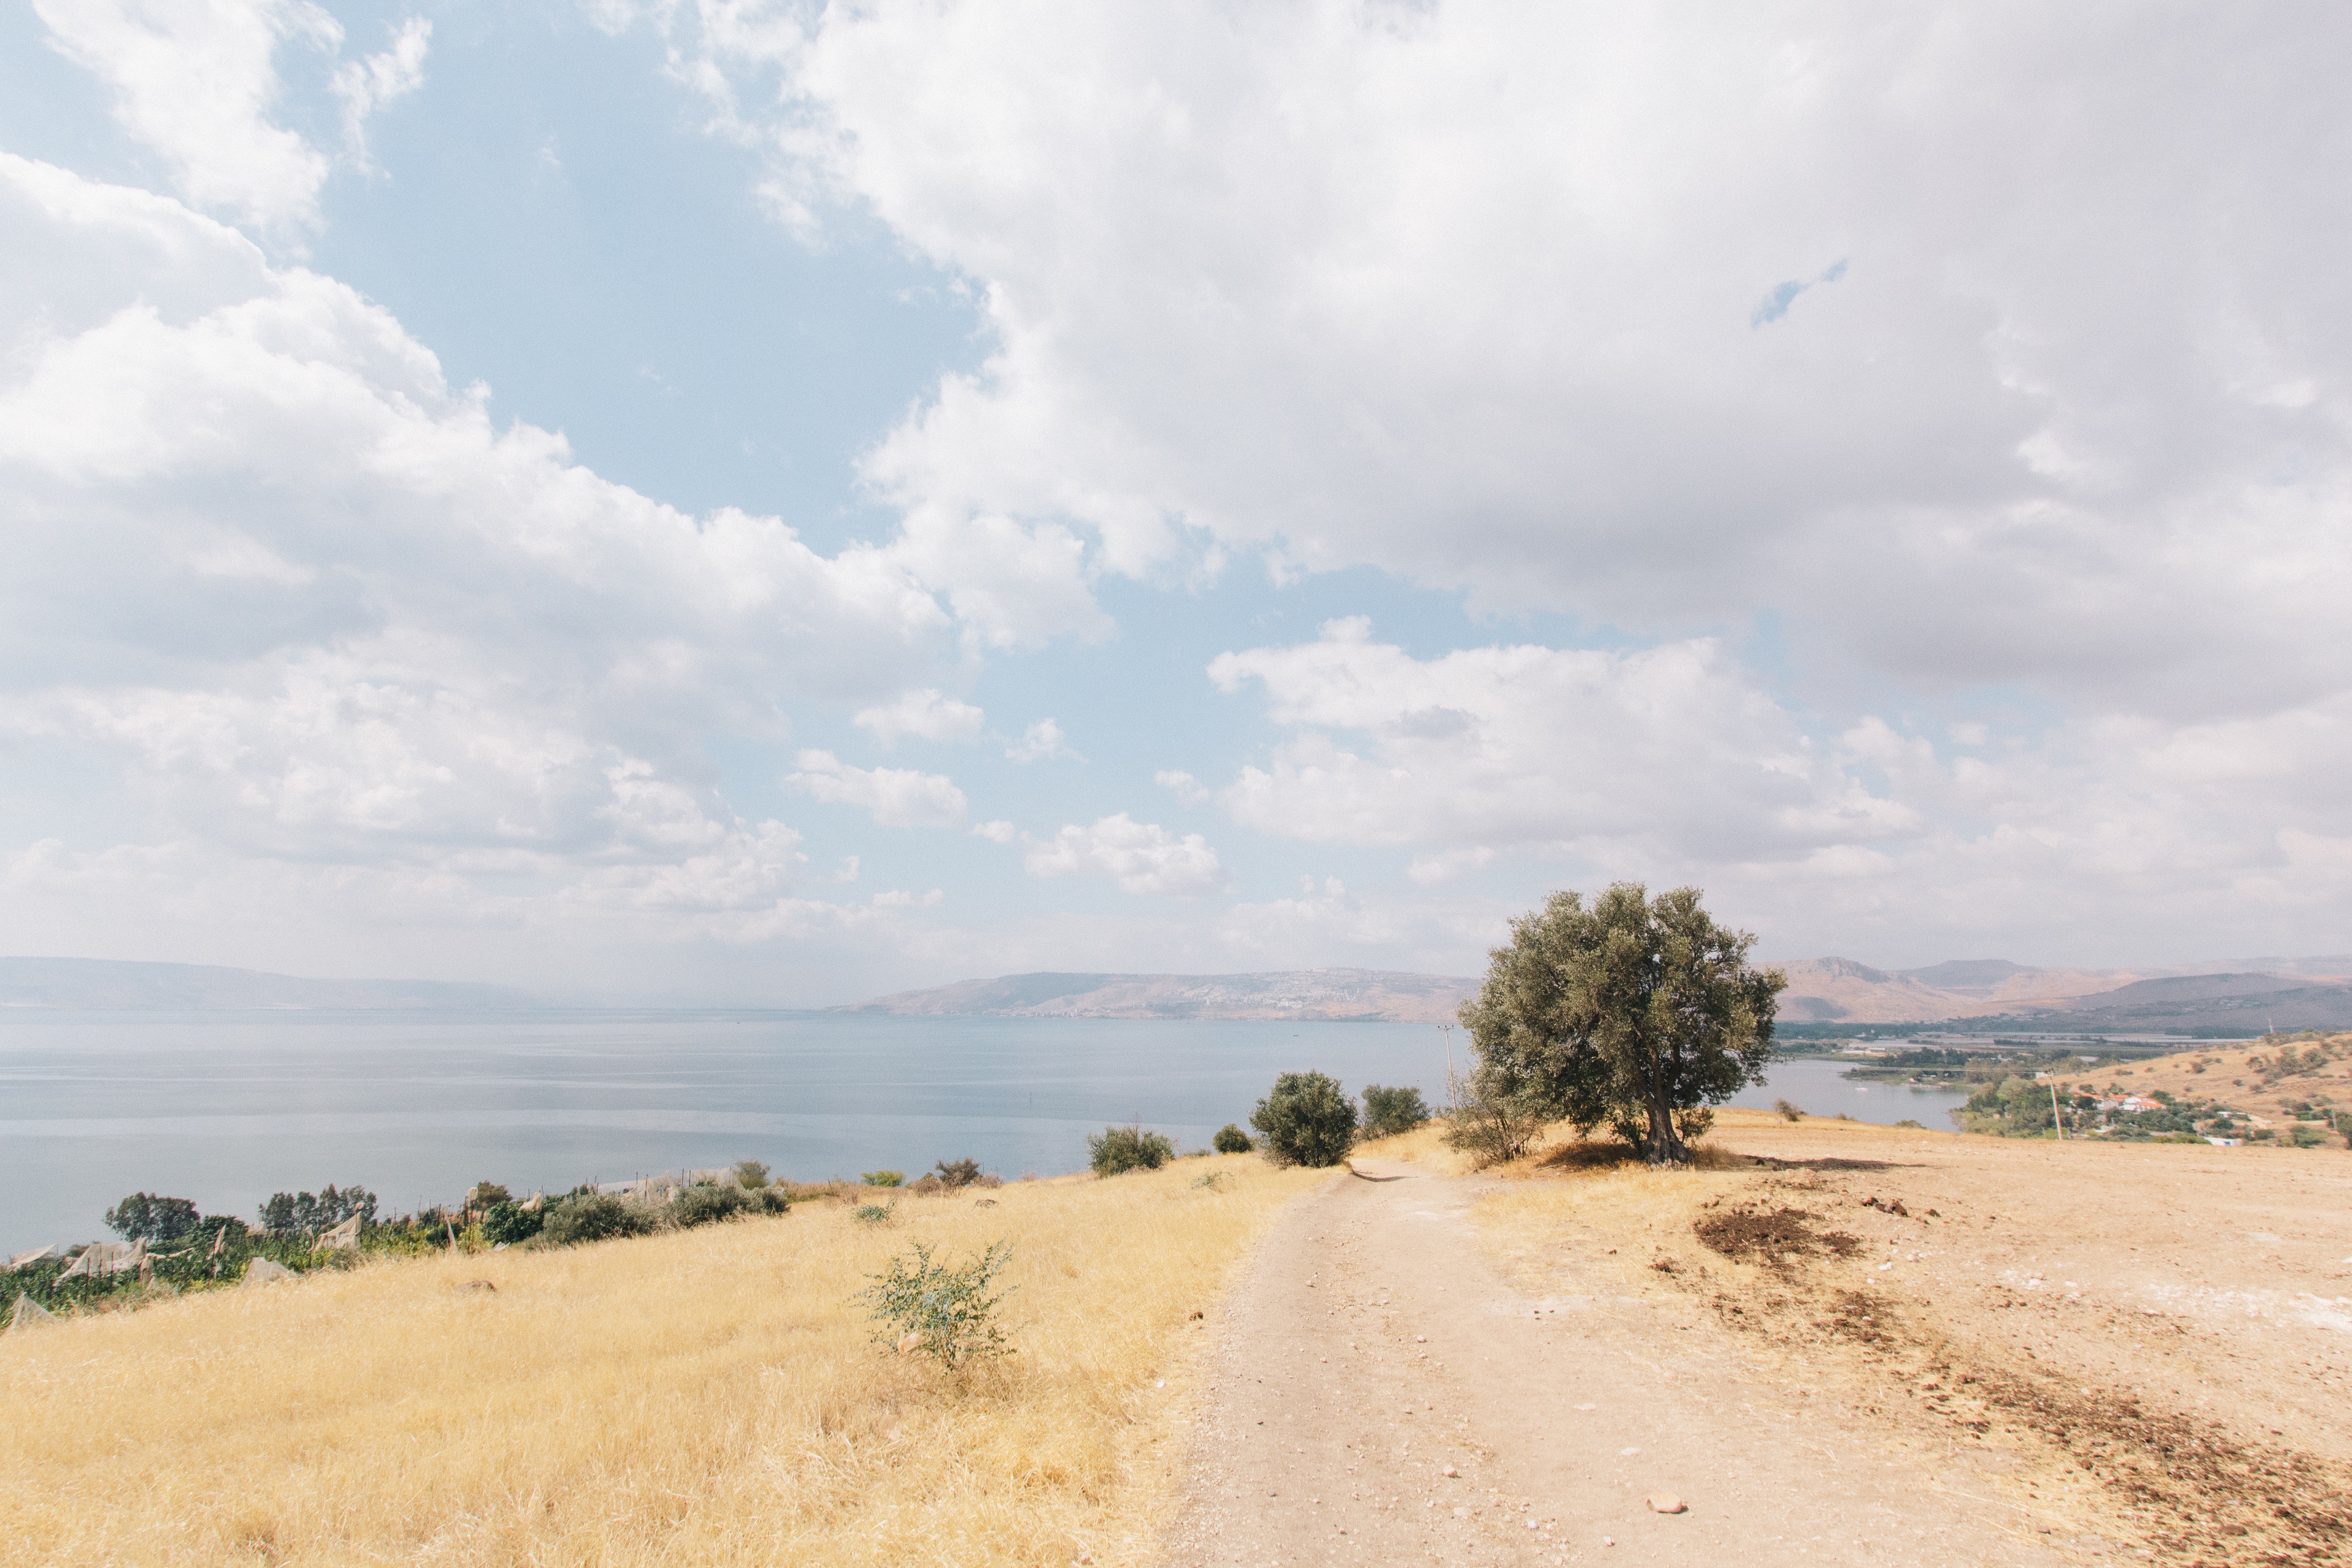
landscape, sea, tree, water, sand, horizon, cloud, road, prairie, desert, dirt road, soil, savanna, plain, road trip, grassland, plateau, habitat, ecosystem, steppe, natural environment, aeolian landform